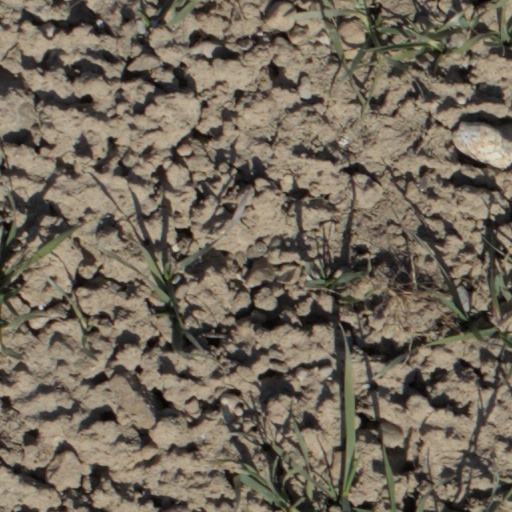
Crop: wheat